List of bread rolls

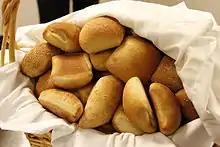
Bread rolls in a basket

A bread roll is a small, often round loaf of bread served as a meal accompaniment, eaten plain or with butter. A roll can be served and eaten whole or cut transversely and dressed with filling between the two halves. Rolls are also commonly used to make sandwiches similar to those produced using slices of bread. A bun is a type of bread or bread roll, sometimes sweet. Buns come in many shapes and sizes, but are most commonly hand-sized or smaller, with a round top and flat bottom. The items listed here include both bread rolls and buns.